Appalachian music

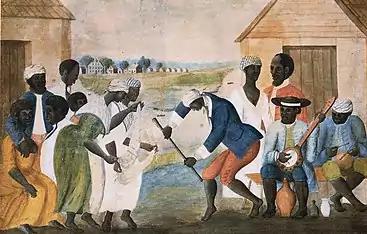

Many Appalachian ballads, such as "Pretty Saro", "The Cuckoo", "Pretty Polly", and "Matty Groves", descend from the English ballad tradition and have known antecedents there. Other songs popular in Appalachia, such as "Young Hunting", "Lord Randal", and "Barbara Allen", have Scottish Lowlands roots. Many of these are versions of the famous Child Ballads, collected by Francis James Child in the nineteenth century. The dance tune "Cumberland Gap" may be derived from the tune that accompanies the Scottish ballad "Bonnie George Campbell". According to the musicologist Cecil Sharp the ballads of Appalachia, including their melodies, were generally most similar to those of "the North of England, or to the Lowlands, rather than the Highlands, of Scotland, as the country from which they [the people] originally migrated. For the Appalachian tunes...have far more affinity with the normal English folk-tune than with that of the Gaelic-speaking Highlander."